Nenad Medić

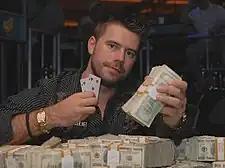
Medic after winning the $10,000 Pot-Limit Hold'em World Championship at the 2008 World Series of Poker.

Nenad Medić (Serbian Cyrillic: Ненад Медић, born 21 December 1982, in Apatin, SR Serbia, SFR Yugoslavia) is a Serbian professional poker player with a World Series of Poker bracelet and World Poker Tour Championship title. He resides in Niagara Falls, Ontario. Medic plays online poker under the alias Serb2127.